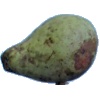
Label: pear_stone